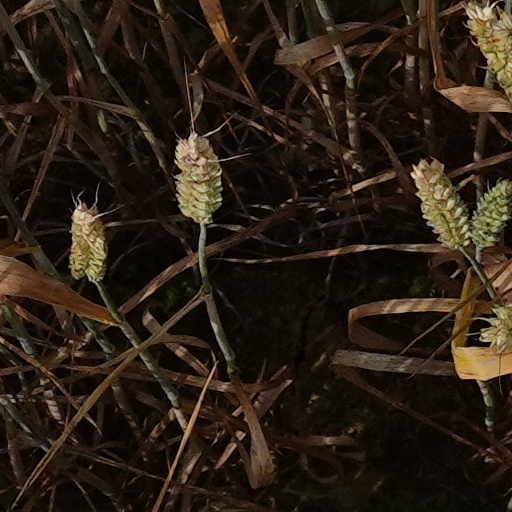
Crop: wheat